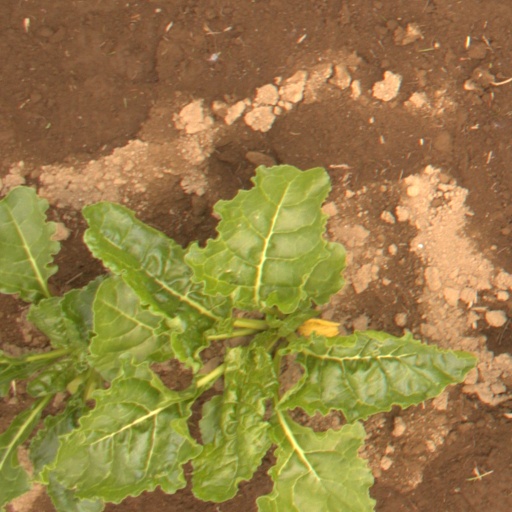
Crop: sugar beet